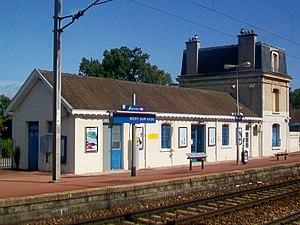
La gare de Méry-sur-Oise, côté voies.